Bossiney

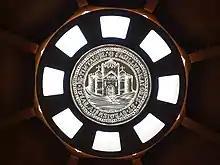
Replica of the borough seal

Bossiney was mentioned in Domesday Book as 'Botcinnii', a manor held by the Count of Mortain from St. Petroc's Church (i.e. Bodmin Monastery), the manor at this time including Trevena. From ca. 1552, two members were elected to the unreformed House of Commons by the burgesses of Bossiney and Trevena, until the Reform Act 1832 stripped it of its representation as a rotten borough. Bossiney was the Parliamentary seat of Francis Drake who in 1584 gave his election speech from Bossiney Mound. It was also the Parliamentary seat in 1584 of Sir Francis Bacon.